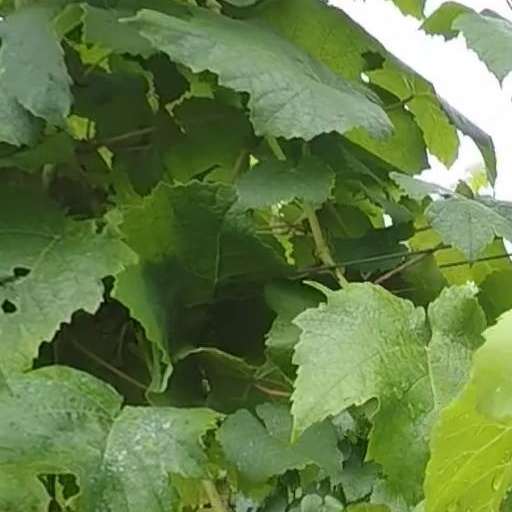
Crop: grape